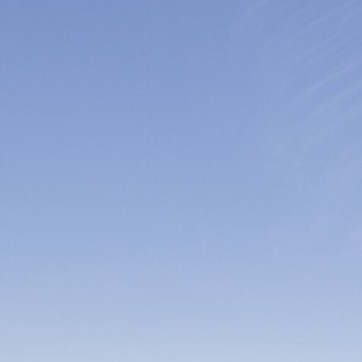
Material: sky